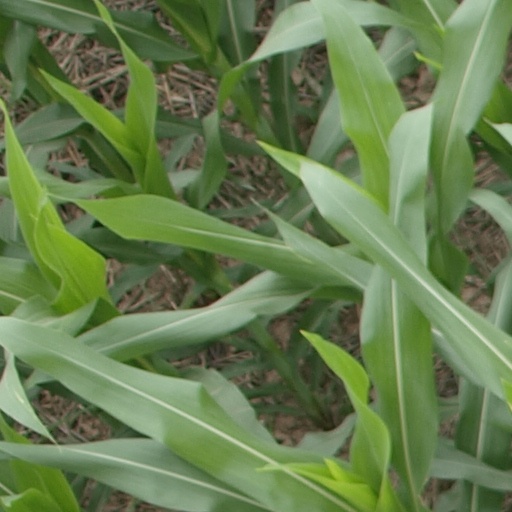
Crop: maize; corn